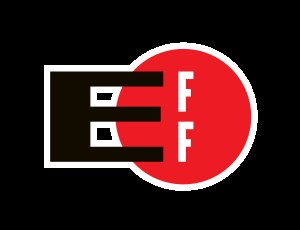
Electronic Frontier Foundation
Organisationens logo
Electronic Frontier Foundation er en organisation baseret i USA og med det erklærede mål at opretholde ytringsfriheden på Internettet i dagens digitale tidsalder. Dens hovedmål er at informere pressen, politikerne og offentligheden om civile rettigheder i forbindelse med teknologi og at agere som en forsvarer af disse rettigheder. EFF er en medlemsskabsorganisation som støttes af donationer, og er baseret i San Francisco med personale i Toronto, Ontario og Washington, D.C.